Cracovia Marathon

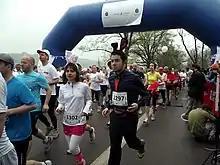
Start of the marathon in 2012

The Cracovia Marathon (Polish: "Cracovia Maraton") is an annual marathon which has taken place every year in Kraków, Poland since its inception in 2002. It is one of Poland's largest marathons in terms of the number of finishers.